Wu Jianghao

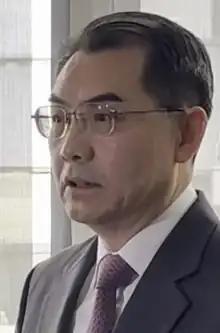
Wu in 2023

Wu Jianghao (born September 1963) is a Chinese politician and diplomat who is currently serving as the Chinese Ambassador to Japan since March 22, 2023. He previously served as the Assistant Minister of Foreign Affairs (2020–2023), director general of the Department of Asian Affairs (2017–2020) and Chinese Ambassador to Sri Lanka (2012–2015).